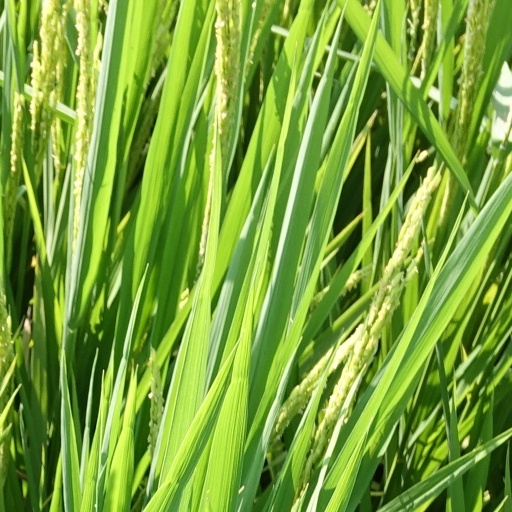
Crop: rice